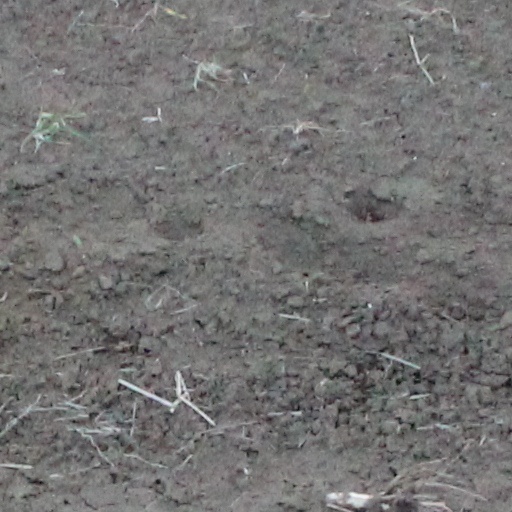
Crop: wheat